Angel Reese

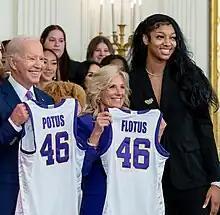
Reese posing with Joe Biden and Jill Biden, who are both holding LSU jerseys, during her team's White House visit in 2023

Reese helped LSU win its first national championship, posting 15 points, 10 rebounds and five assists in a 102–85 victory over Iowa in the title game. She won the tournament Most Outstanding Player award and set the NCAA single-season record with 34 double-doubles. In the closing minutes of the game, Reese followed Iowa star Caitlin Clark around the court and made a "you can't see me" gesture by waving her hand in front of her face—a taunt popularized by professional wrestler John Cena—before pointing to her ring finger in reference to a championship ring. Her actions came under scrutiny, with some journalists and analysts criticizing her for poor sportsmanship and others, including Reese herself, pointing to a double standard, because Clark had not received similar backlash for making the "you can't see me" gesture two games earlier. Clark later defended Reese from criticism over the gesture. The incident drew attention to the roles of race and gender in the perception of trash talk in sports since Reese is Black and Clark is white. It has also been described as the origin of a rivalry between Reese and Clark. Following the game, First Lady Jill Biden remarked that she wanted Iowa to be invited to the White House along with LSU, as an addition to the custom of the president and first lady hosting the national champions. Despite Biden's press secretary clarifying that only LSU would be invited, Reese initially rejected the invitation and said she would prefer to celebrate with the Obamas, before accepting it with her team later that week. President Joe Biden called Reese individually to congratulate her on LSU's victory.